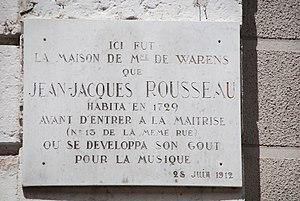
Plaque à l'entrée du conservatoire à rayonnement régional d'Annecy
Le conservatoire à rayonnement régional des Pays de Savoie - Annecy est un établissement d'enseignement artistique agréé et contrôlé par l'État, représenté par la direction régionale des Affaires culturelles. Il a son siège à Annecy. Il propose trois spécialités, musique, chorégraphie et art dramatique.